The Fight Before Christmas (The Simpsons)

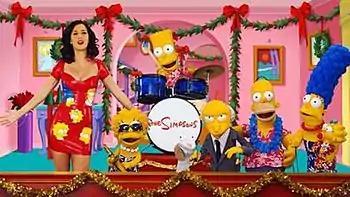
Katy Perry appears alongside puppet versions of "Simpsons" characters in a live-action segment in the episode.

The episode contains a live-action segment featuring characters from the show as puppets and a guest appearance from singer Katy Perry as herself. It parodies the two television series "The Muppet Show" and "Sesame Street", both of which feature Jim Henson's Muppets. References to those shows include puppet versions of Grampa and Jasper heckling the cast of the "Simpsons" puppet show from a box seat in the manner of Statler and Waldorf from "The Muppet Show", and Moe devouring cookies like Cookie Monster does on "Sesame Street". Brad Trechak of AOL TV noted that "the plot of the segment was silly and simplistic in line with the style of "Sesame Street" but had some real adult moments like one would see on "The Muppet Show"."